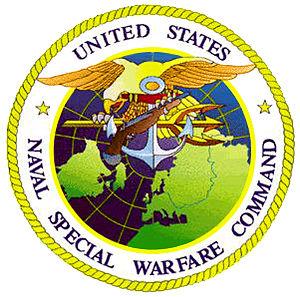
Le Naval Special Warfare Command est la composante navale du United States Special Operations Command. Ses principales unités de combat sont les SEAL.